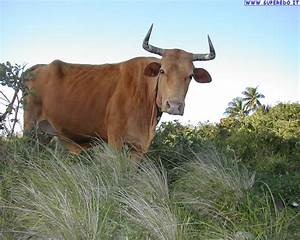
Label: mucca